List of birds of Kenya

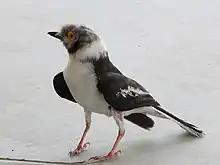
White helmetshrike

The cuckooshrikes are small to medium-sized passerine birds. They are predominantly grayish with white and black, although some species are brightly colored.